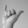
ASL letter: Y